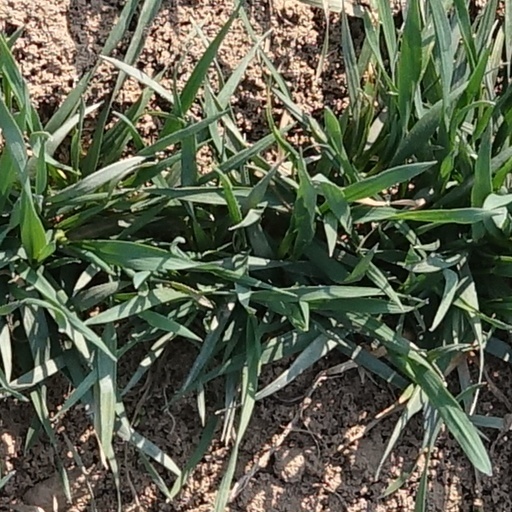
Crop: wheat